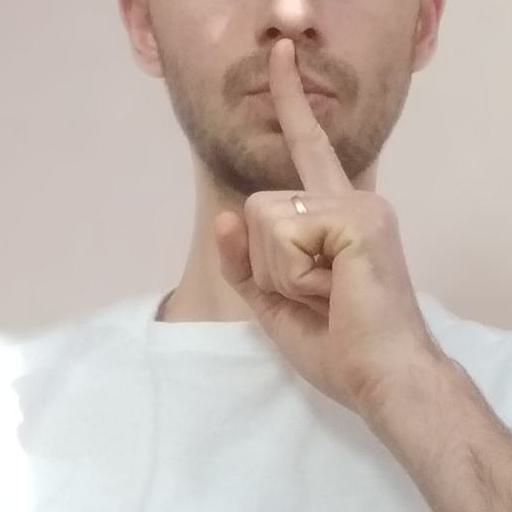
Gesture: mute